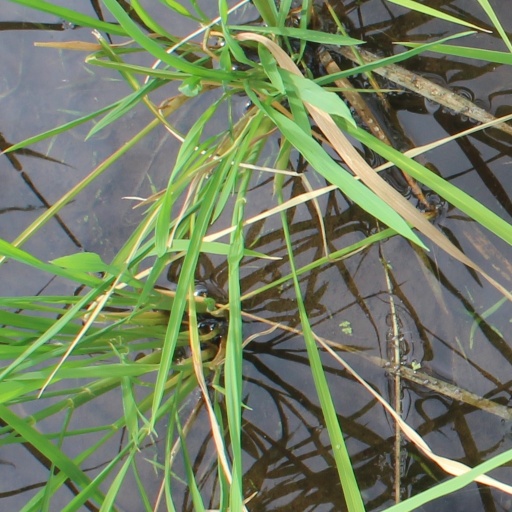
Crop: rice